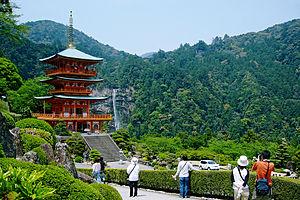
Seiganto-ji est un temple bouddhique Tendai situé à Nachikatsuura, au Japon.
Le pèlerinage Kansai Kannon est un pèlerinage de trente-trois temples bouddhistes dans la région du Kansai au Japon, semblable au pèlerinage de Shikoku. Outre les trente-trois temples officiels, il existe trois temples supplémentaires appelés bangai. L'image principale dans chaque temple est Kannon, connue des Occidentaux comme la déesse de la miséricorde. Il y a cependant une certaine variation entre les images et les pouvoirs qu'elle possède.
Jusqu'à l'ère Meiji, les jingū-ji sont des lieux de culte composés d'un temple bouddhiste et d'un sanctuaire shinto dédié à un kami local. Ces complexes apparaissent lorsqu'un temple est bâti près d'un sanctuaire pour aider son kami avec ses problèmes karmiques. À l'époque, les kamis sont supposés être soumis au karma et en conséquence ont besoin du salut que seul le bouddhisme peut leur apporter. Apparus durant l'époque de Nara, les jingū-ji ont existé pendant plus d'un millénaire, à quelques exceptions près, jusqu'à leur destruction en conformité avec la loi de séparation des kamis et des bouddhas de 1868. Seiganto-ji est un temple Tendai, partie du complexe de sanctuaire shinto Kumano sanzan et à ce titre peut être considéré comme l'un des rares « temple-sanctuaires » encore existants.
Au Japon, les biens culturels importants sont les propriétés précieuses du pays protégées par la Loi sur les propriétés culturelles de 1950, un échelon en dessous des trésors nationaux. Ces biens sont désignés par le ministère de l'Éducation, de la Culture, des Sports, des Sciences et de la Technologie, parmi ceux déjà classés comme « propriétés culturelles tangibles », c’est-à-dire bâtiments, beaux-arts, objets artisanaux ou documents historiques.